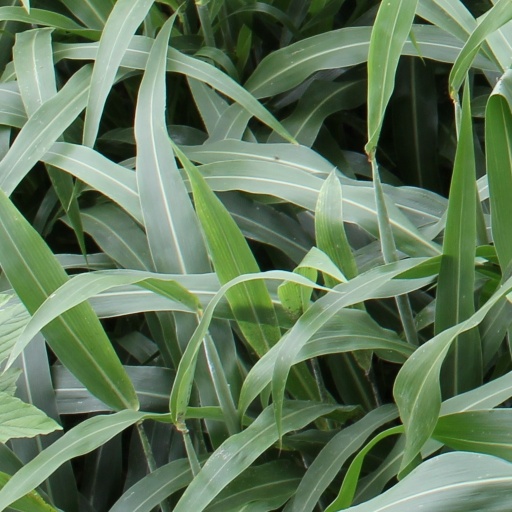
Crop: sorghum